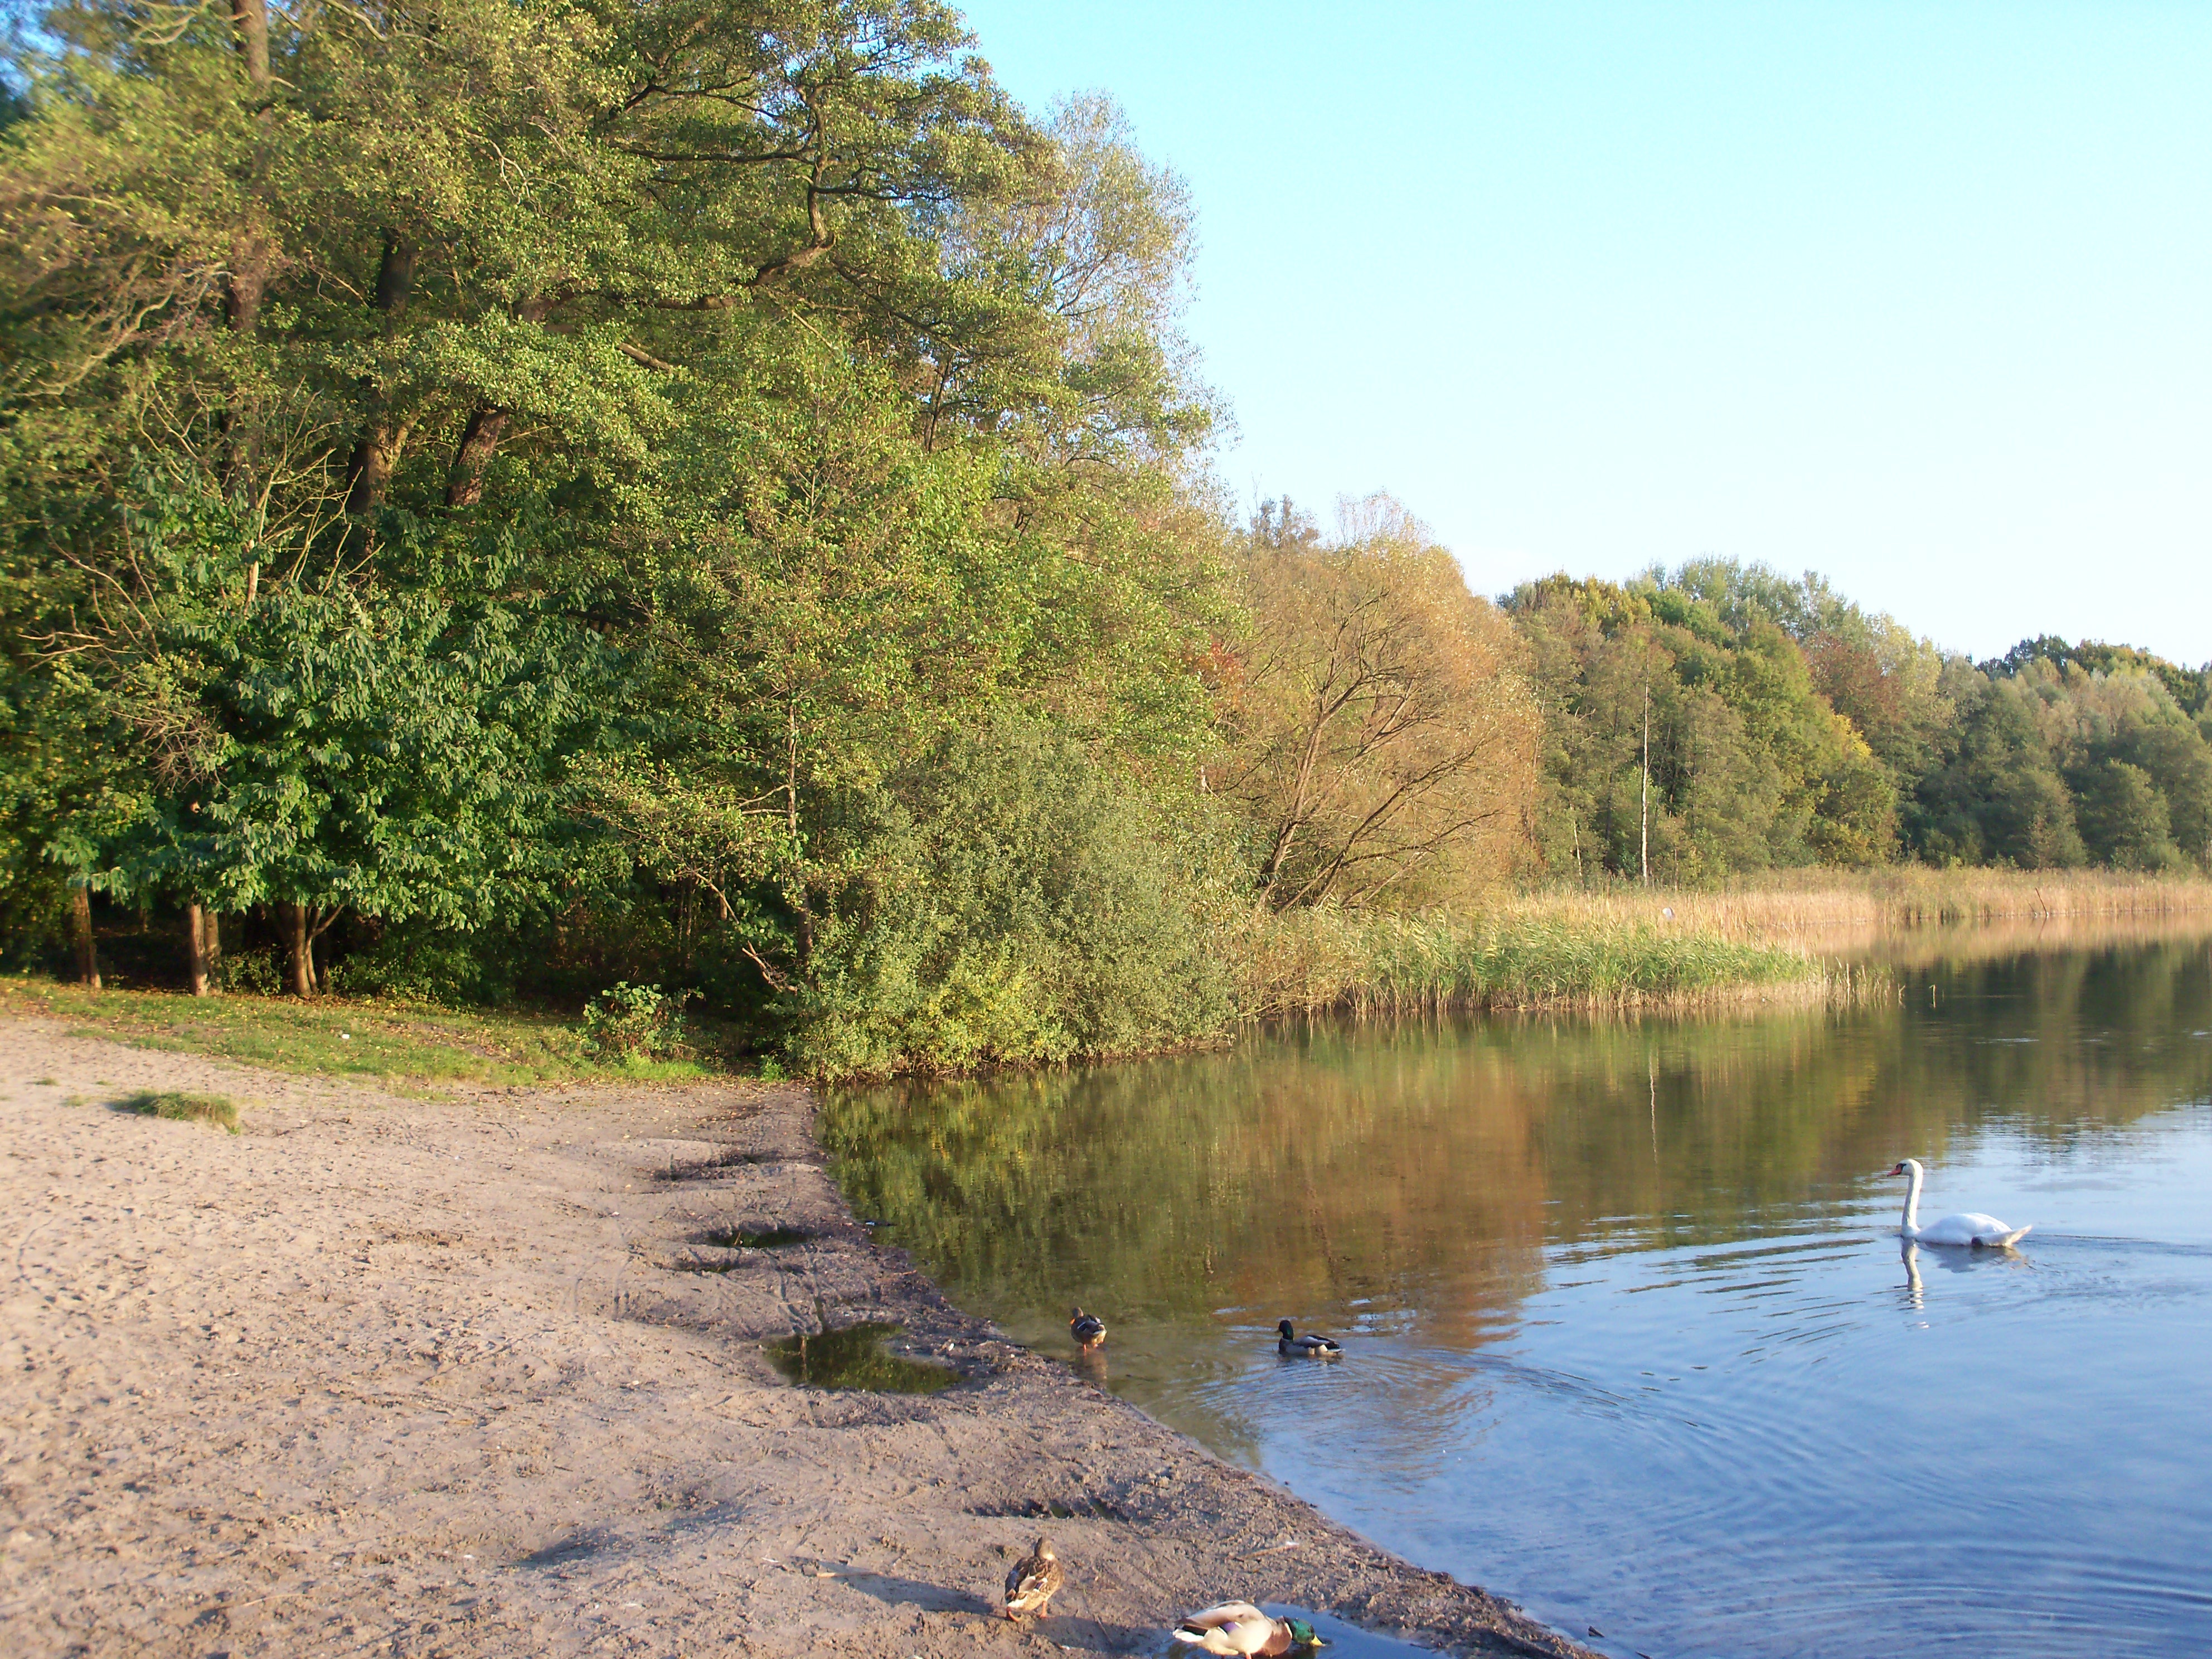
tree, forest, lake, river, pond, autumn, reservoir, waterway, body of water, bank, ecosystem, brandenburg, fish pond, forest shores